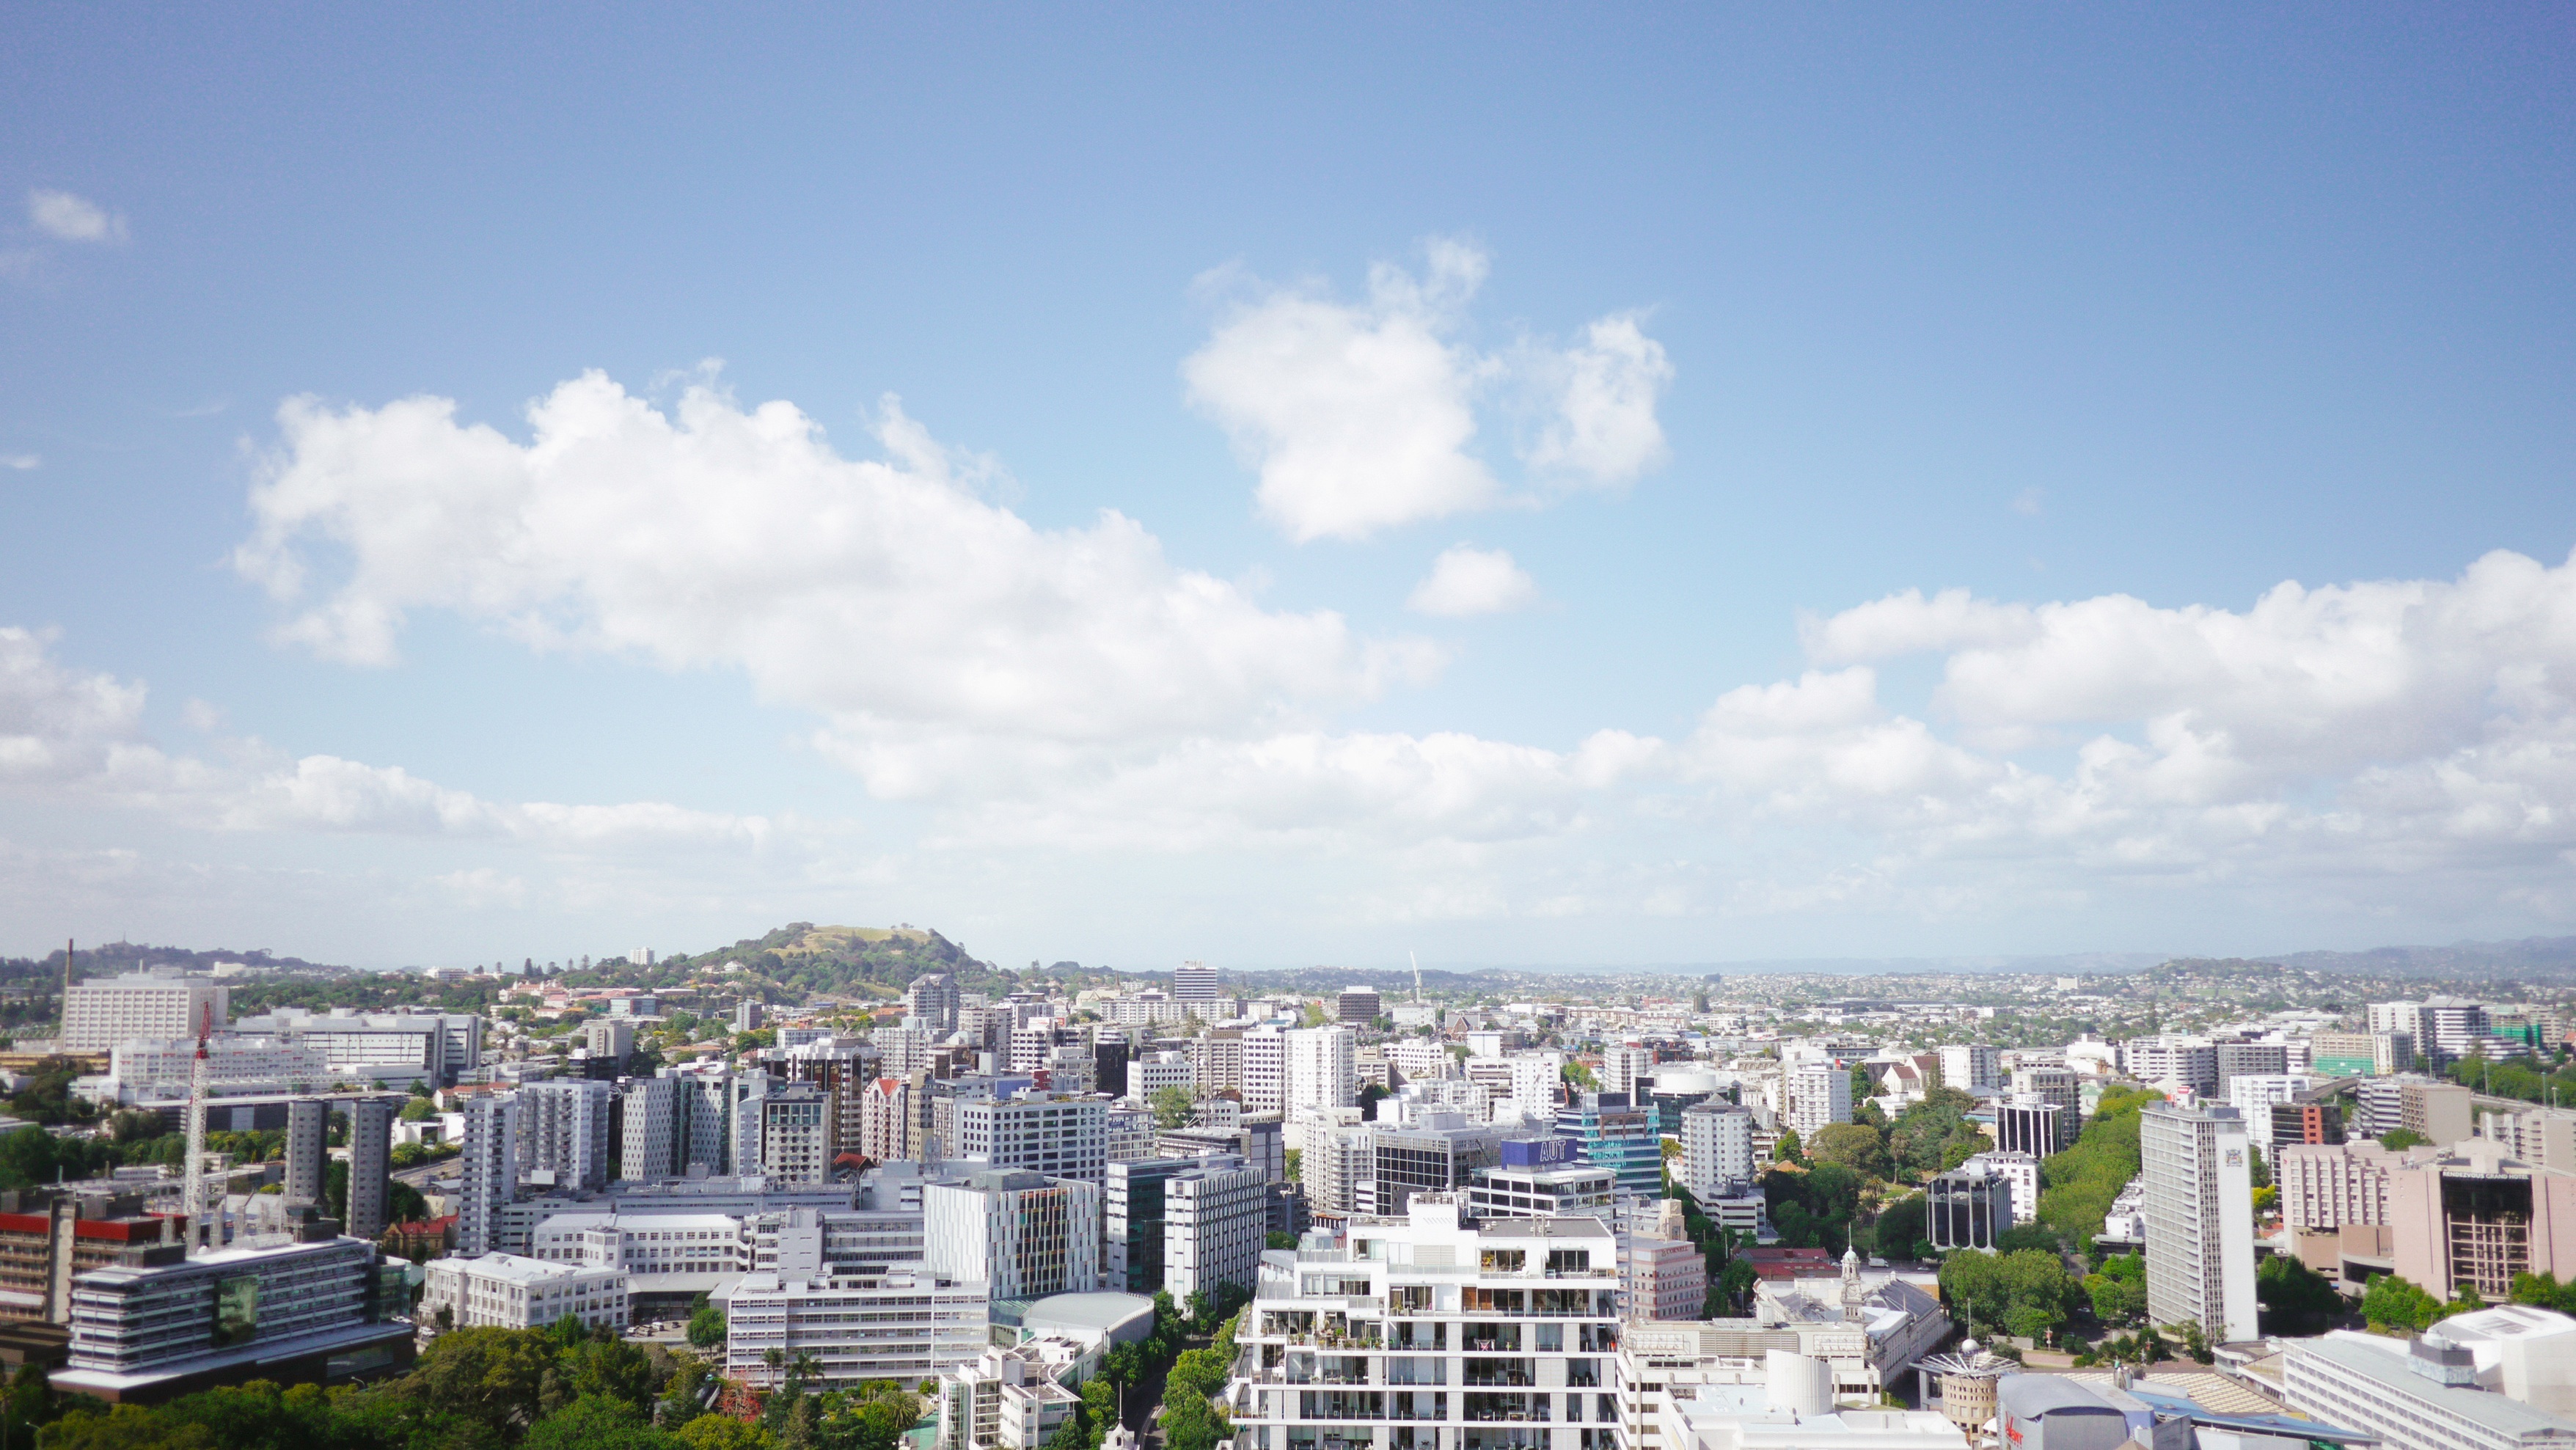
horizon, architecture, sky, skyline, town, building, city, skyscraper, urban, cityscape, panorama, downtown, suburb, business, tower block, clouds, neighbourhood, aerial photography, residential area, human settlement, atmosphere of earth